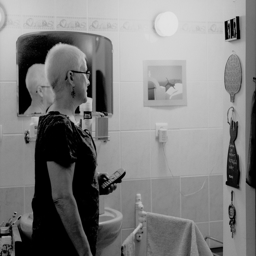
A woman standing in a bathroom holding a phone.
A woman in dark clothing stands in a bathroom area while holding her cell phone.
a woman in glasses is holding a cellphone and a sink mirror and light
A woman standing in a bathroom holding a phone.
A woman is walking through a bathroom while holding a phone.